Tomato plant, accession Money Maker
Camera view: horizontal (90 deg, fisheye); turntable rotation: 150 degrees
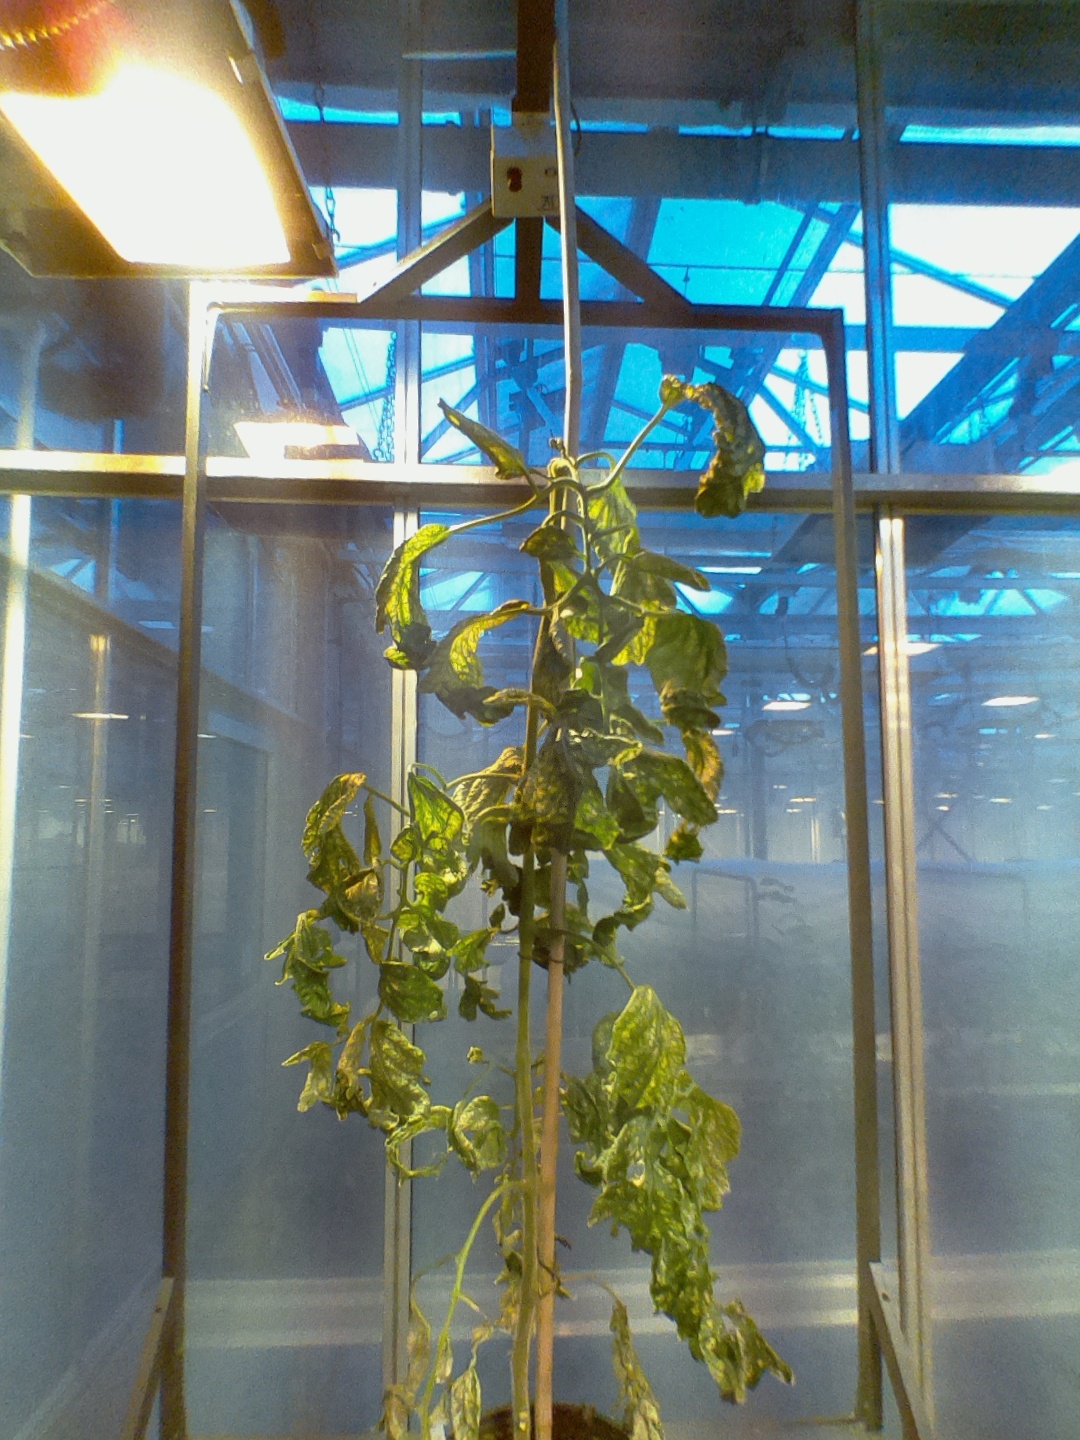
BBCH growth stage 52: 2 inflorescences visible